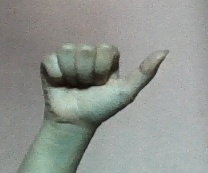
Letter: dhad